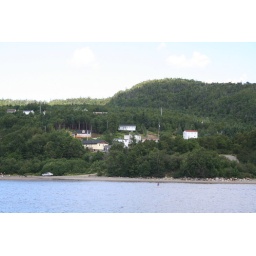
There's the house I grew up in. The white one in the middle of the picture.